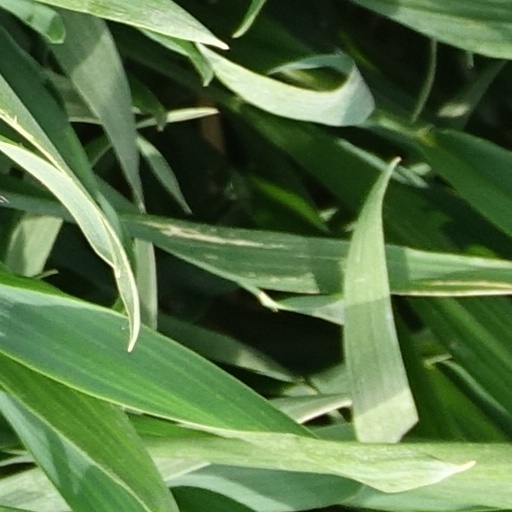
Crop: wheat